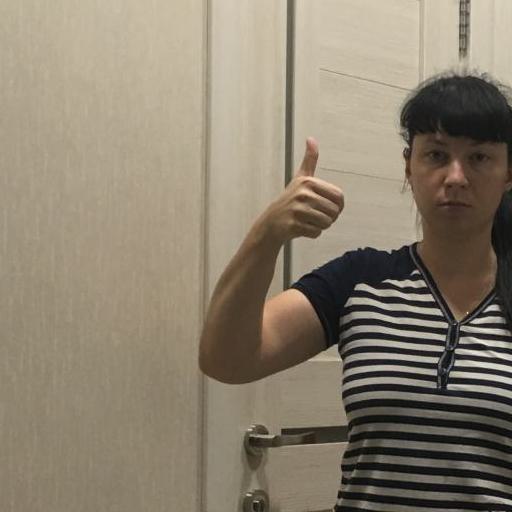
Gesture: like